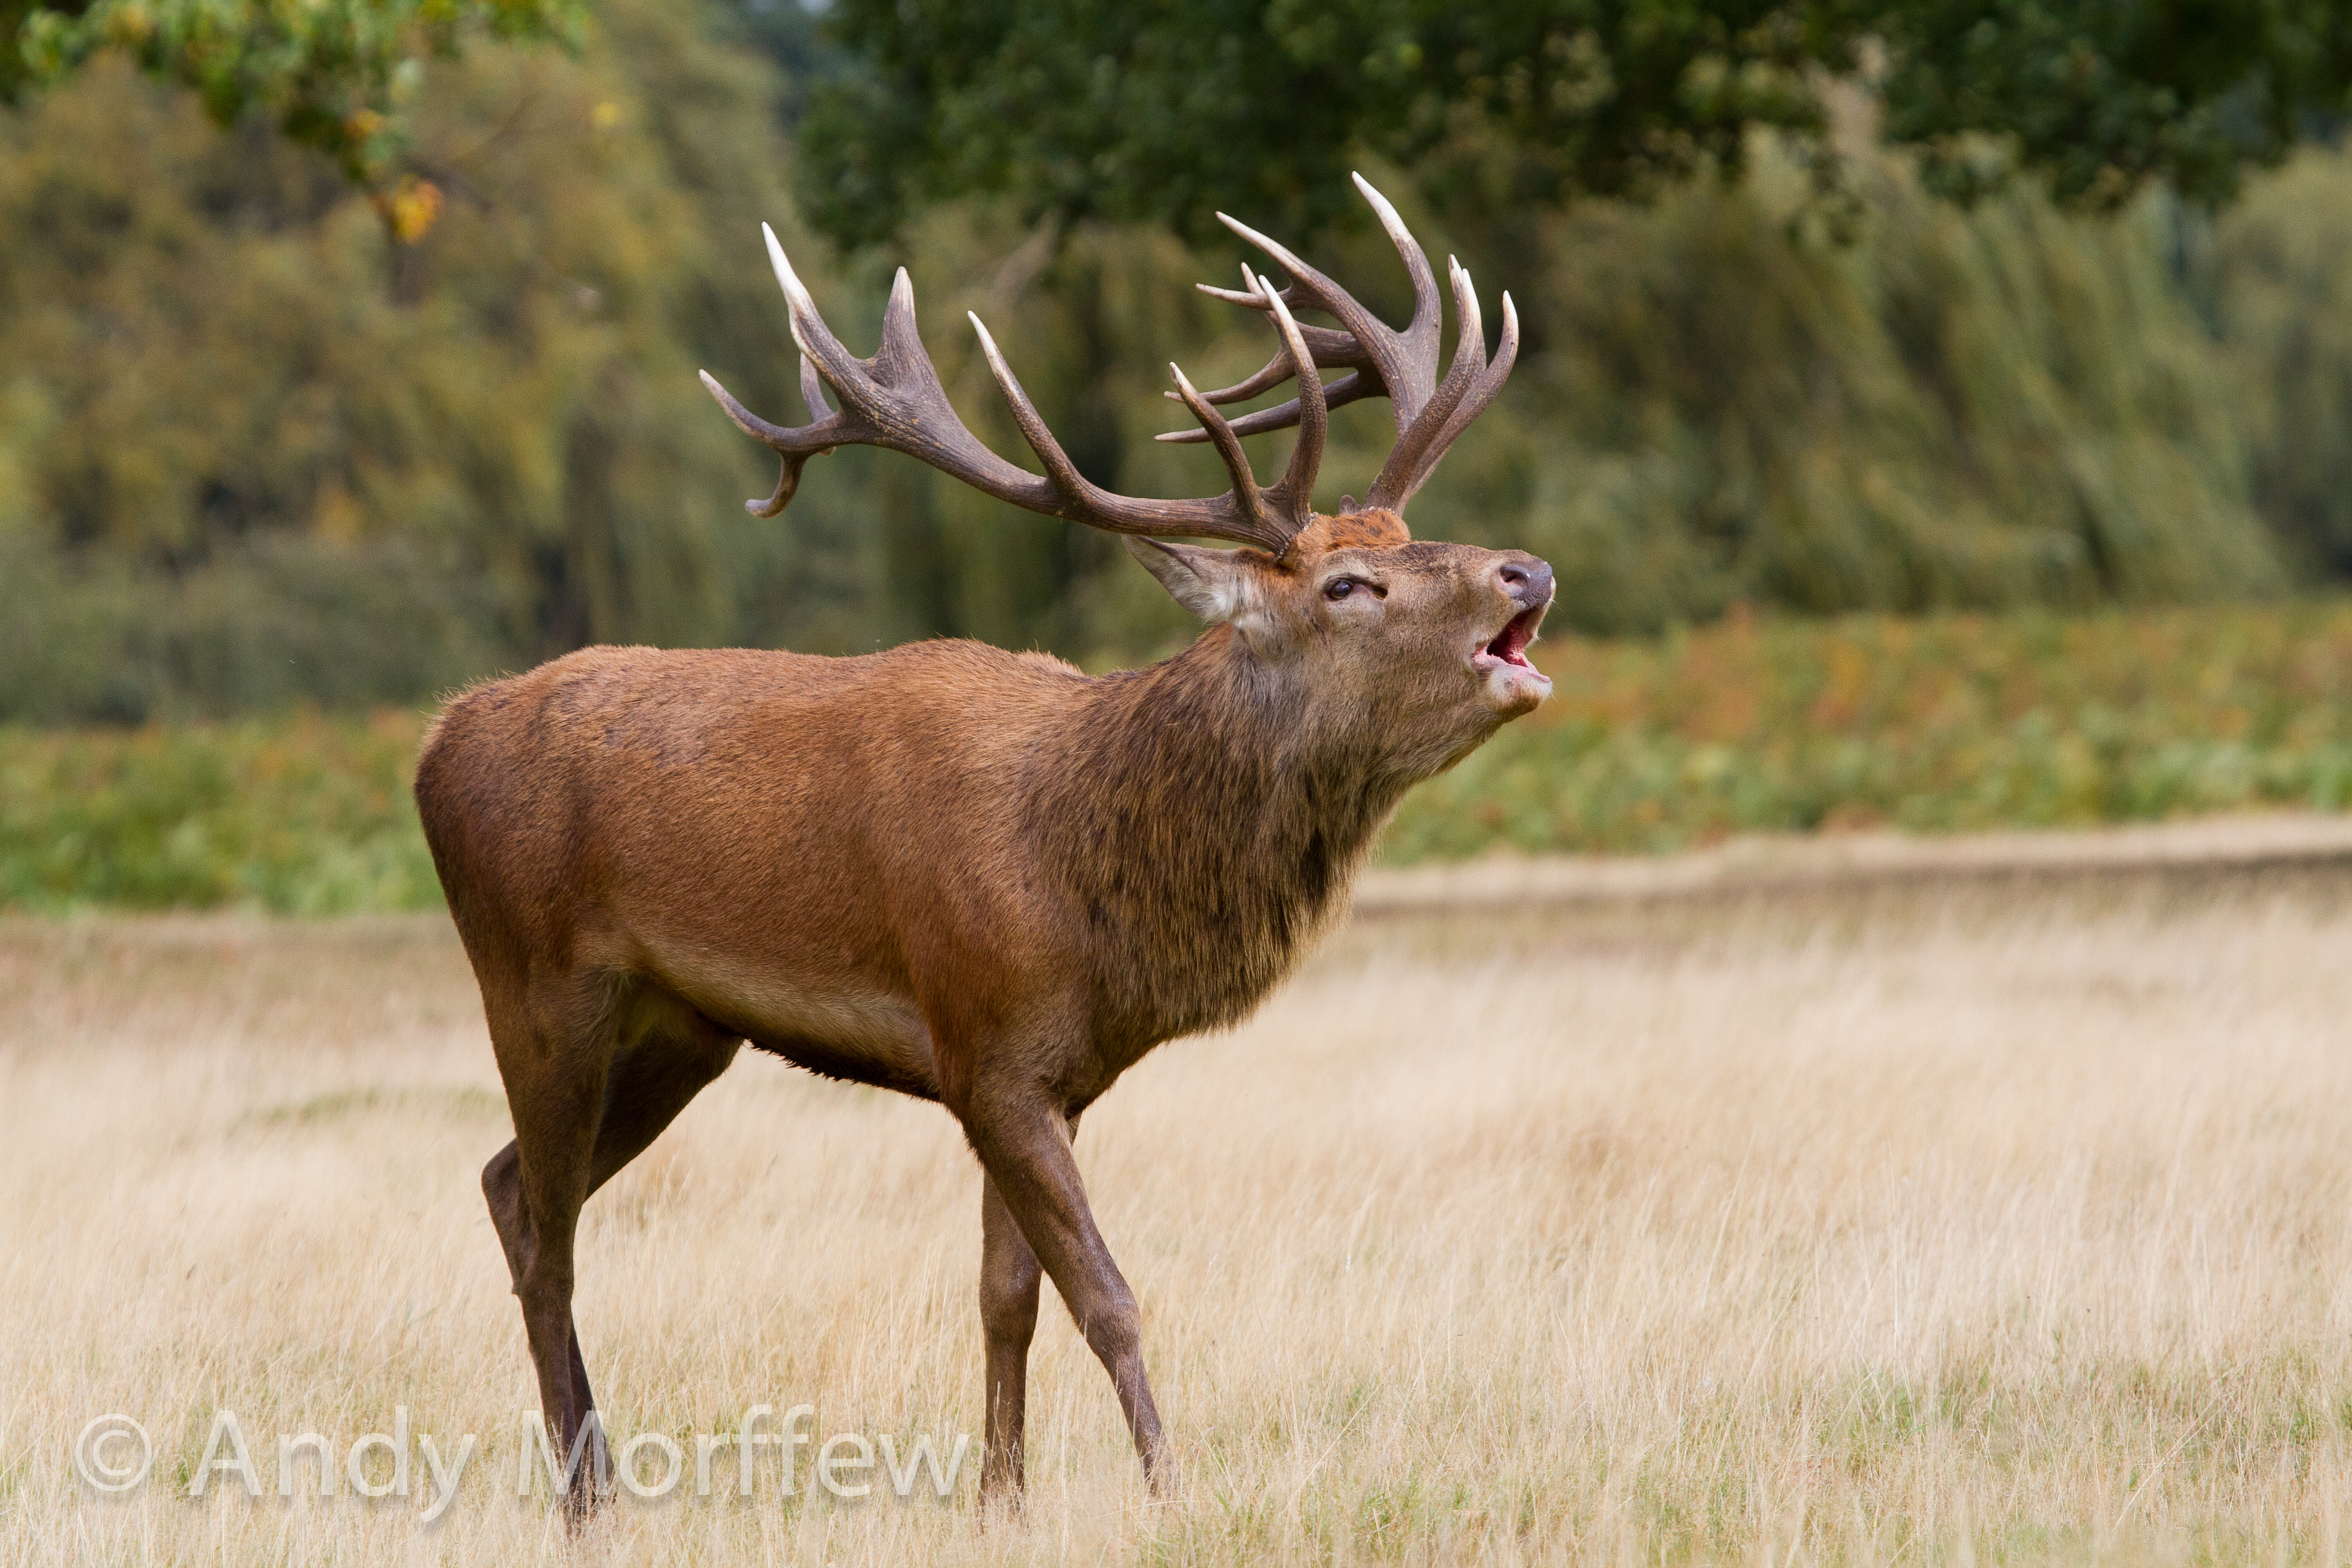
prairie, wildlife, deer, red, stag, mammal, fauna, vertebrate, andymorffew, morffew, reddeer, rutting, deerstagbushy, parkrutting, elk, busheypark, white tailed deer